Jankel

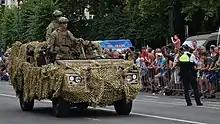
Jankel announced in January 2016 a contract for 108 Jankel Fox Rapid Response Vehicles (RRVs)

In the mid 1990s Jankel was approached by the UK MoD to see if the company would be interested in bidding for government work, and in 1997 Jankel branched out into producing vehicles for the UK MoD and Police. Defence and security are now Jankel's primary areas of business. Jankel's first defence/security-related vehicles were armoured Jaguars for the RUC in 1997. These were followed by a specialist fleet of Guardian counter-terror/anti-riot vehicles for the Met and then Essex Police forces. These Ford-based designs were to replace Land Rover-based designs which had been found wanting in areas of space and performance. Jankel also introduced the Aigis discreet paramilitary vehicle, this based on General Motors K series chassis and automotives. The UK MoD ordered a number of different Aigis-based designs around 1999–2000, and in 2000 four examples were ordered by Jordanian Special Operations Command.